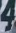
Number: 4